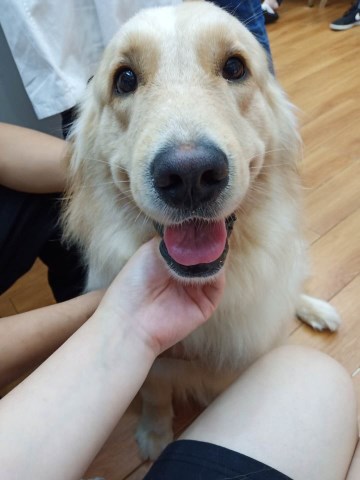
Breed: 5355-n000126-golden_retriever